FC Porto

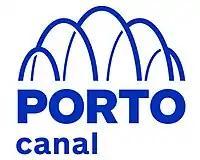

In 1933, Porto approved a plan to build a new stadium to accommodate and meet the demands of larger attendances, but the project only moved forward with the purchase of of land in the eastern side of the city in 1947. Designed by Portuguese architects Oldemiro Carneiro and Aires de Sá, the construction of the "Estádio do Futebol Clube do Porto" – better known as "Estádio das Antas" (Antas Stadium) for the neighbourhood where it was built – began in January 1950, one month after the first stone was symbolically laid. Two years later, on 28 May 1952, the stadium was inaugurated with a ceremony, featuring the presence of the President of the Republic Francisco Craveiro Lopes, and a match against Benfica, which Porto lost 2–8. The stadium's initial layout had an open east sector (Marathon Door), which was closed in 1976 with the construction of a two-tier stand that raised the capacity to 70,000. In 1986, works to lower the pitch and build an additional tier in the place of the athletics and cycling track were concluded, setting the capacity to a new maximum of 95,000. As stadium safety regulations became stricter during the following decade, the placing of individual seats brought the capacity of the Estádio das Antas down to 55,000 by 1997.